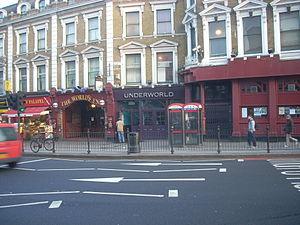
Enter Shikari, anciennement Hybryd, est un groupe de post-hardcore britannique, originaire de St Albans, dans le Hertfordshire. Formé en 2003, le groupe se compose de Roughton Rou Reynolds au chant et au clavier, de Chris Batty C Batten à la basse et aux chœurs, de Liam Rory C Clewlow à la guitare et de Rob Rolfe à la batterie.